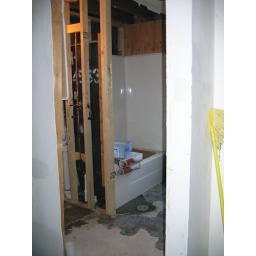
Cement floor repaired Tub framed Plumbing tied in for water and drains